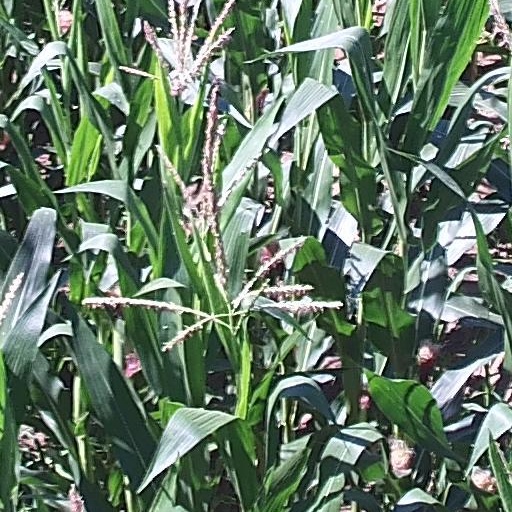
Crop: maize; corn